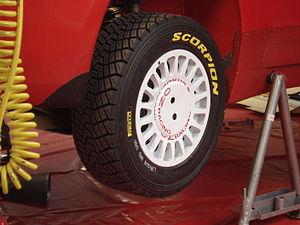
Pirelli & C. S.p.A. est un groupe italien spécialisé dans la production de pneumatiques filiale de ChemChina. Pirelli est le cinquième producteur mondial, via sa filiale Pirelli Tyre dont il est l'actionnaire unique. Le président directeur général de Pirelli est aujourd'hui Marco Tronchetti Provera.